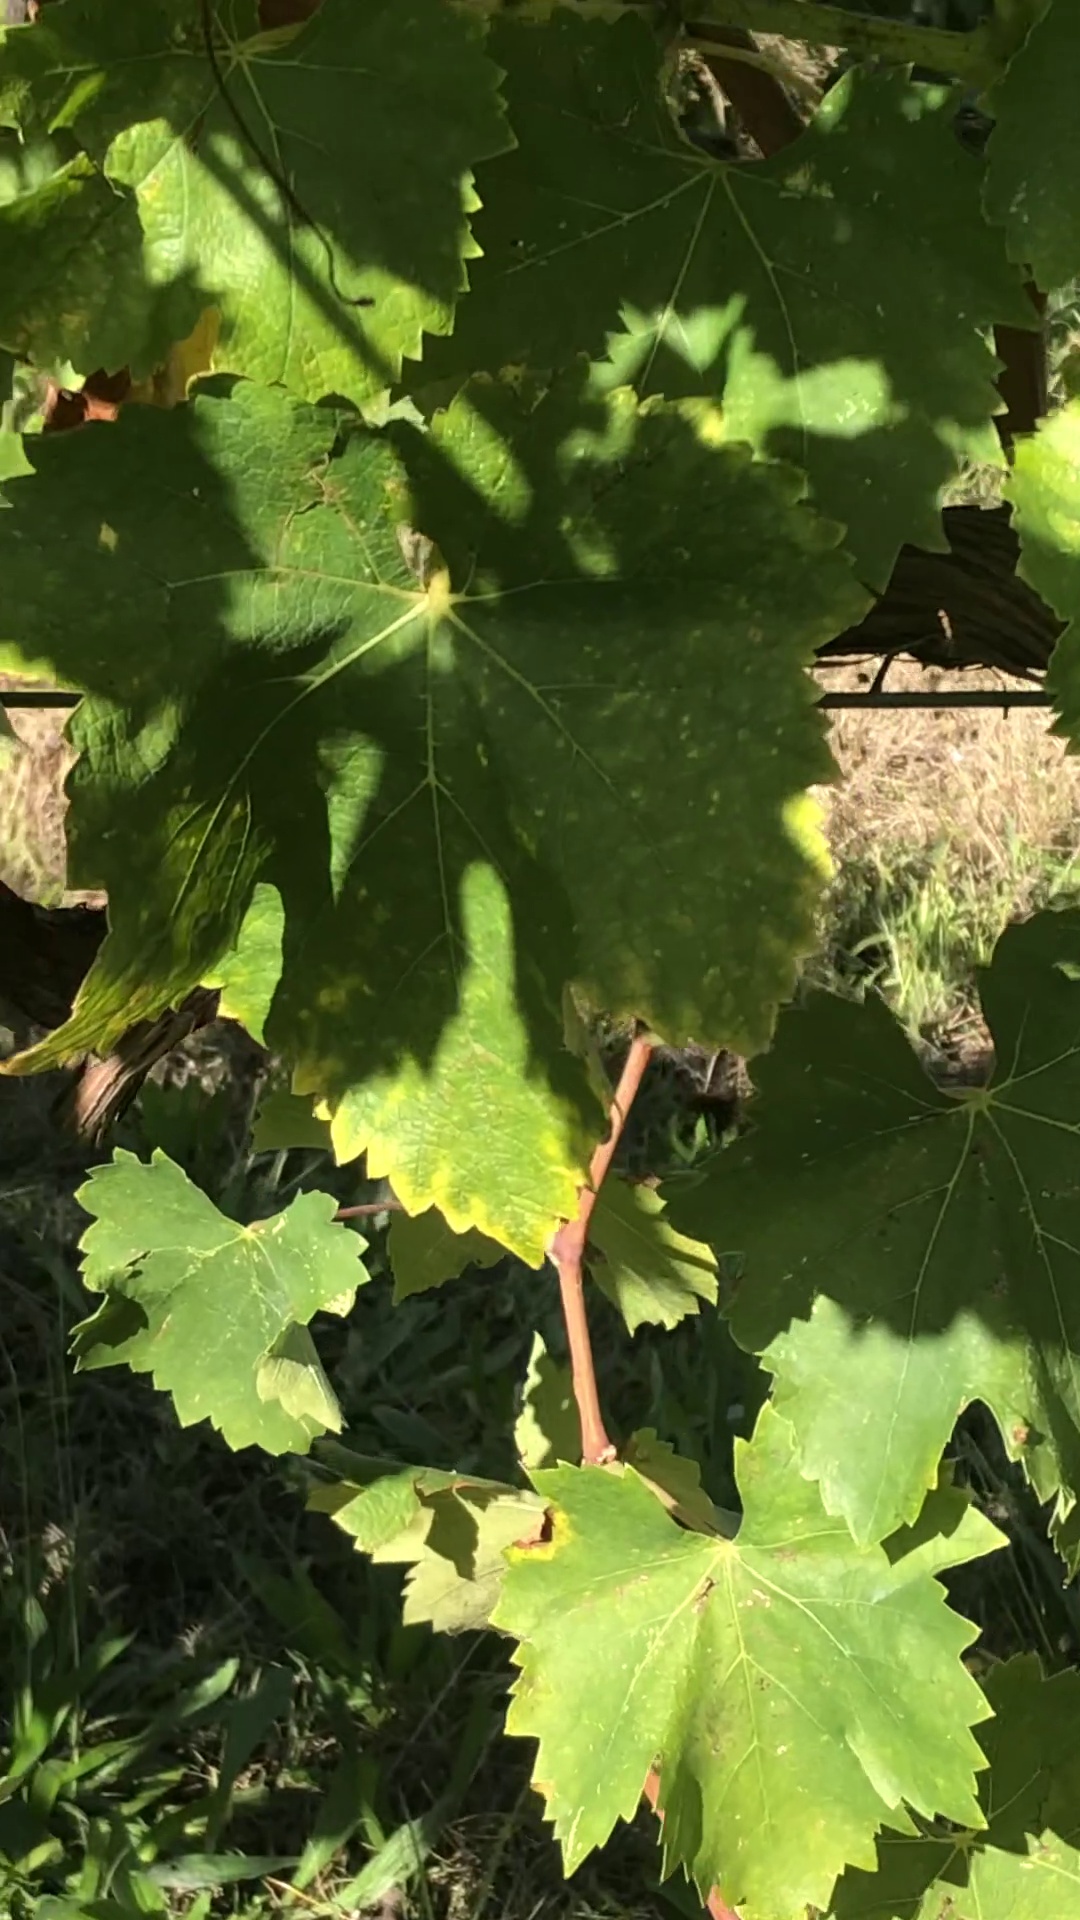
Label: healthy